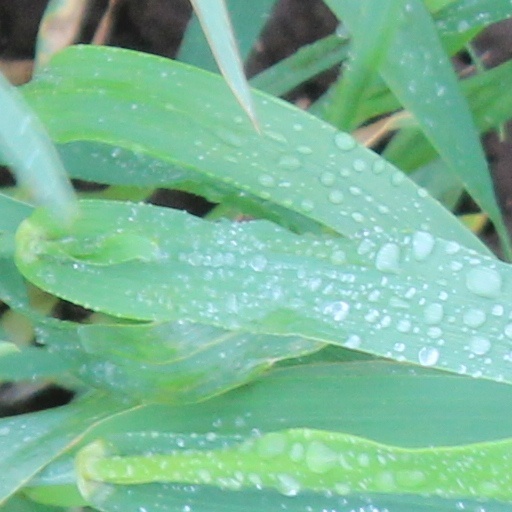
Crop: wheat